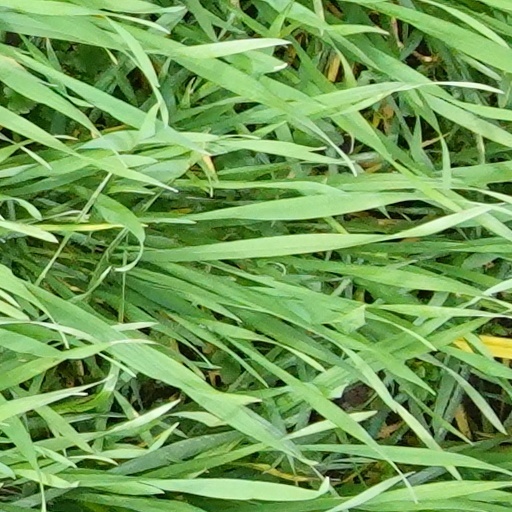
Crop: wheat